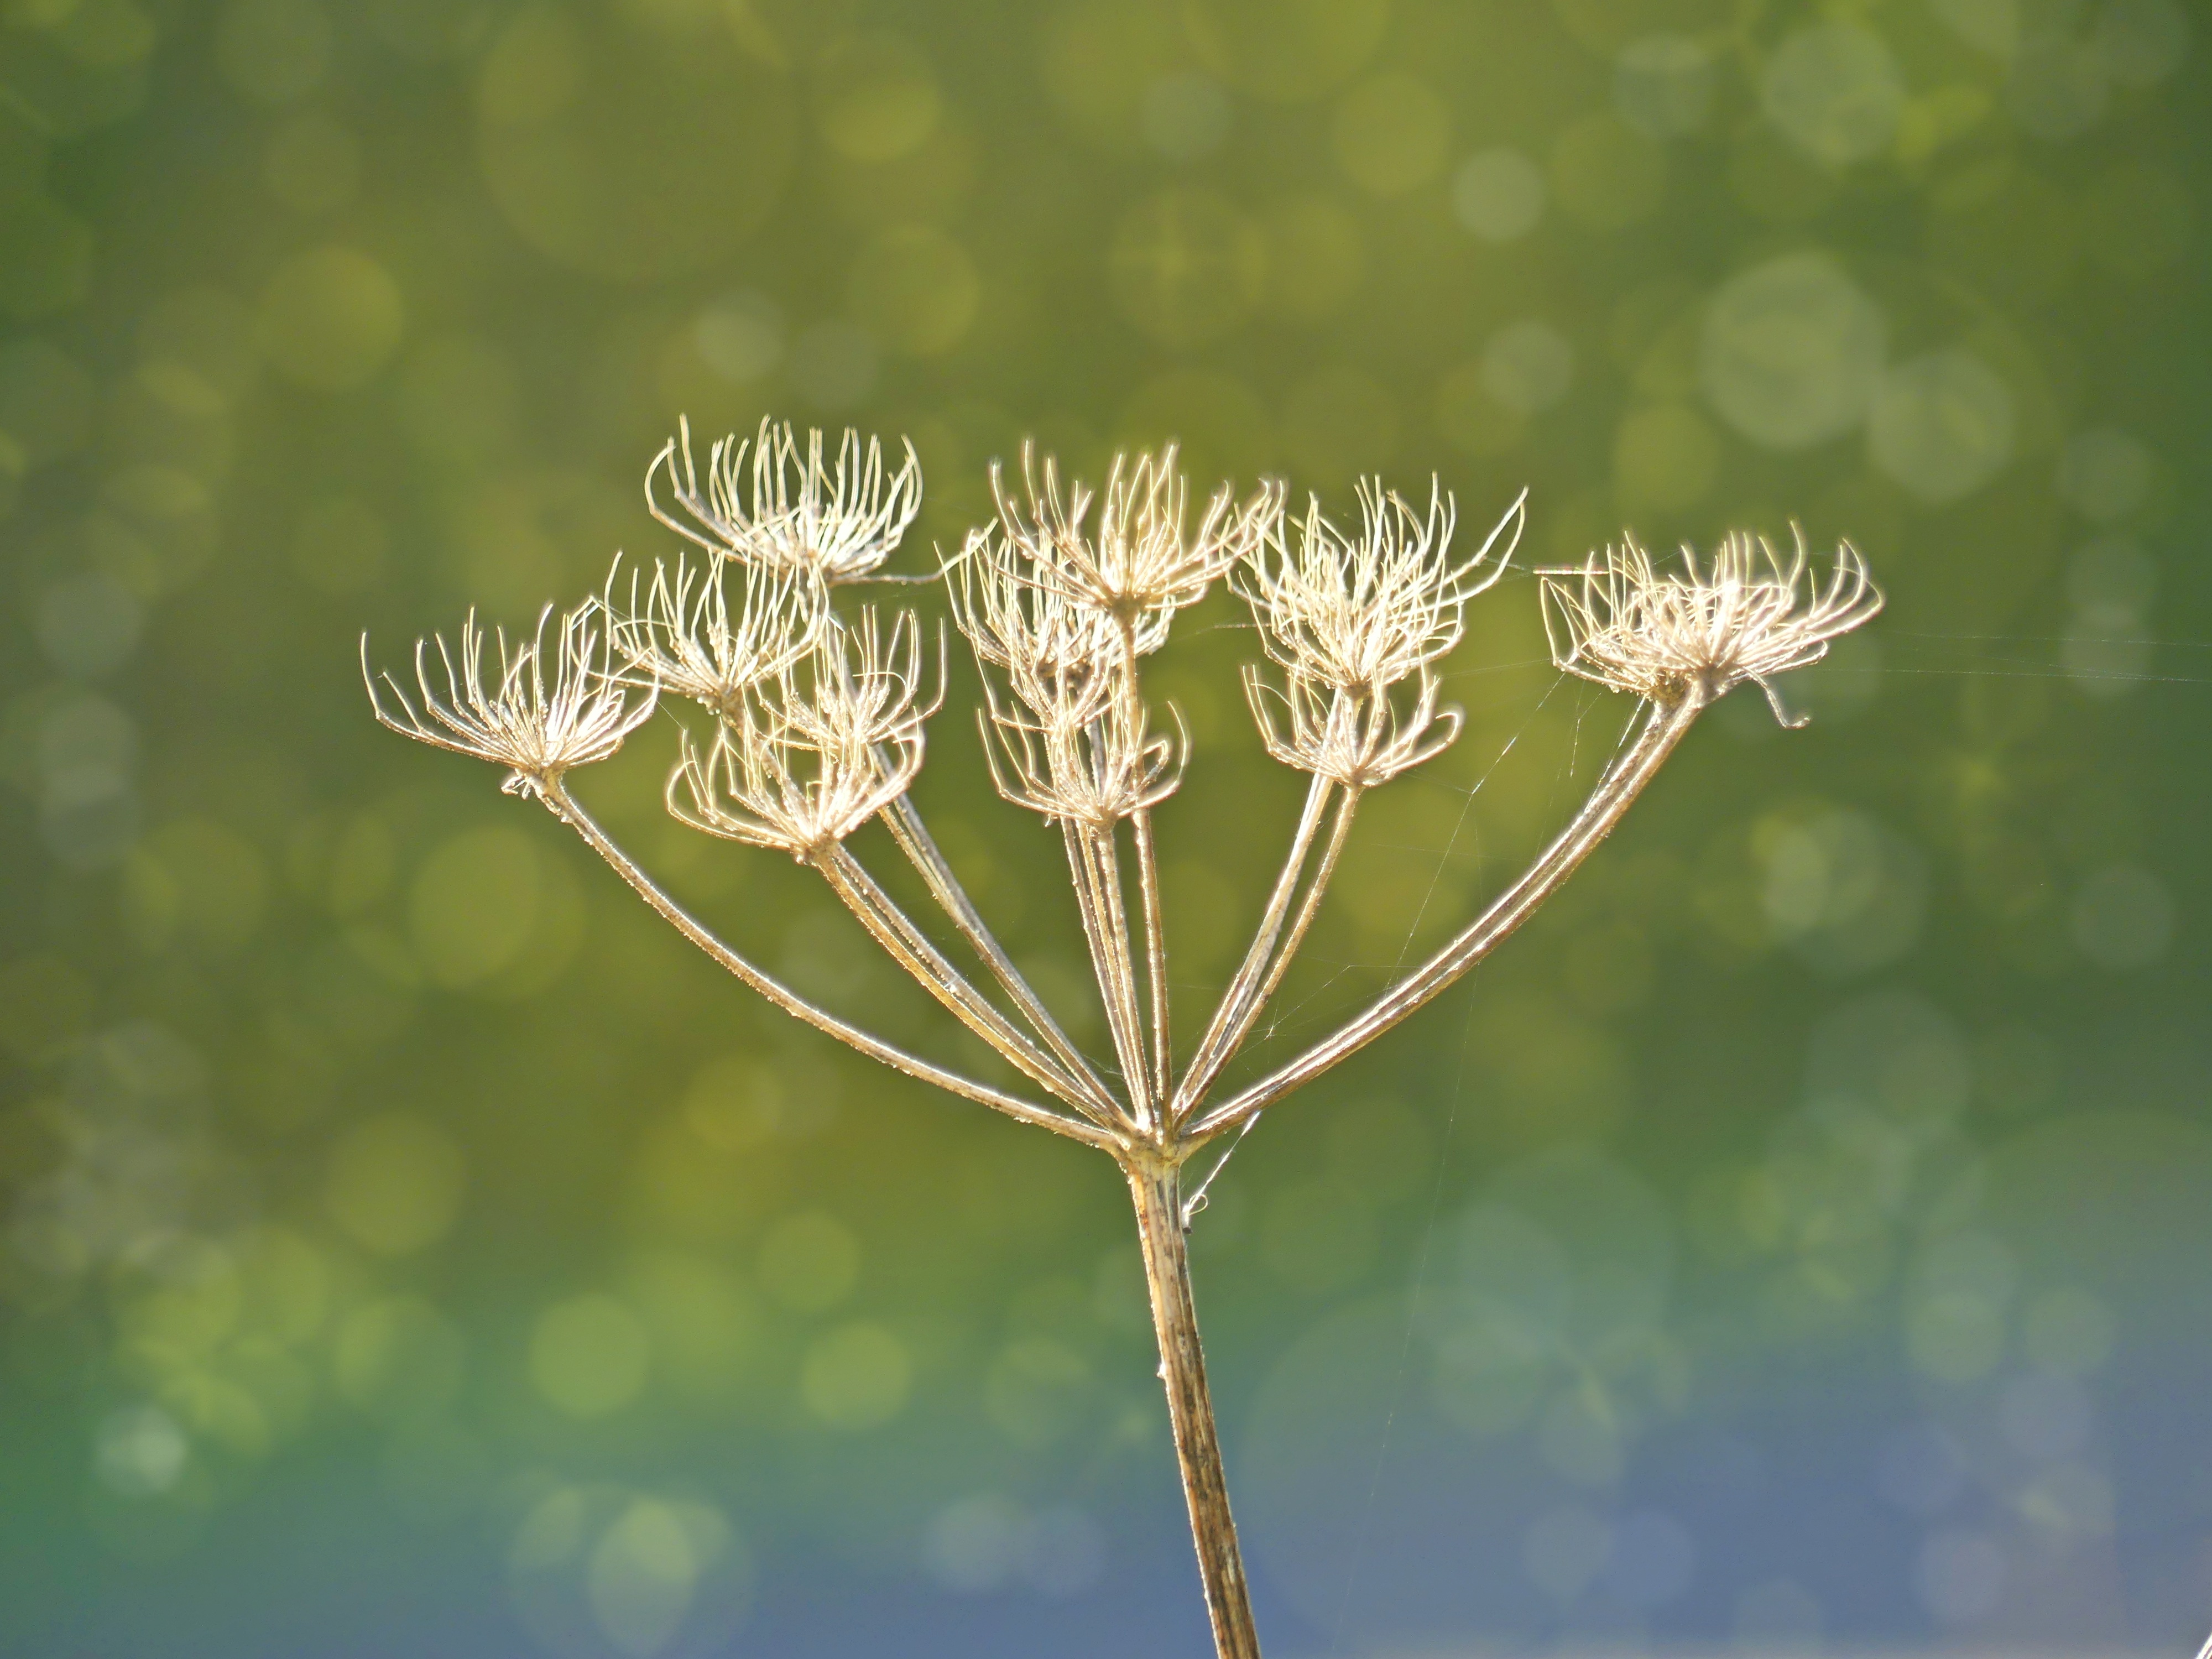
tree, nature, grass, branch, blossom, light, structure, plant, sunlight, leaf, flower, bloom, frost, dry, green, autumn, botany, close, flora, wild flower, twig, pointed flower, shrub, withered, yarrow, fibers, spider webs, composites, macro photography, inflorescence, flowering plant, trockenblume, grassland plants, withers, halm, blossomed out, plant stem, woody plant, land plant